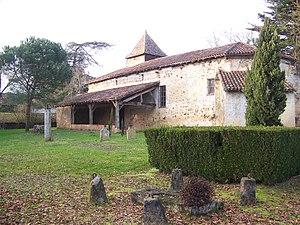
Le Houga est une commune française située dans le département du Gers en région Occitanie. Son nom vient du gascon heugar puis folgar qui signifie « fougeraie ».